Century City, Makati

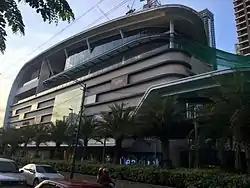
Century City Mall on Kalayaan Avenue

Century City Mall is the retail anchor for the Century City complex. It is a boutique mall and lifestyle center which has of leasable space for around 100 tenants. It is anchored by The Marketplace supermarket and a four-screen digital cinema. The five-level shopping mall also contains several restaurants and bars, including the 12 Monkeys Music Hall and Pub located on the mall's rooftop. It was completed in 2014.